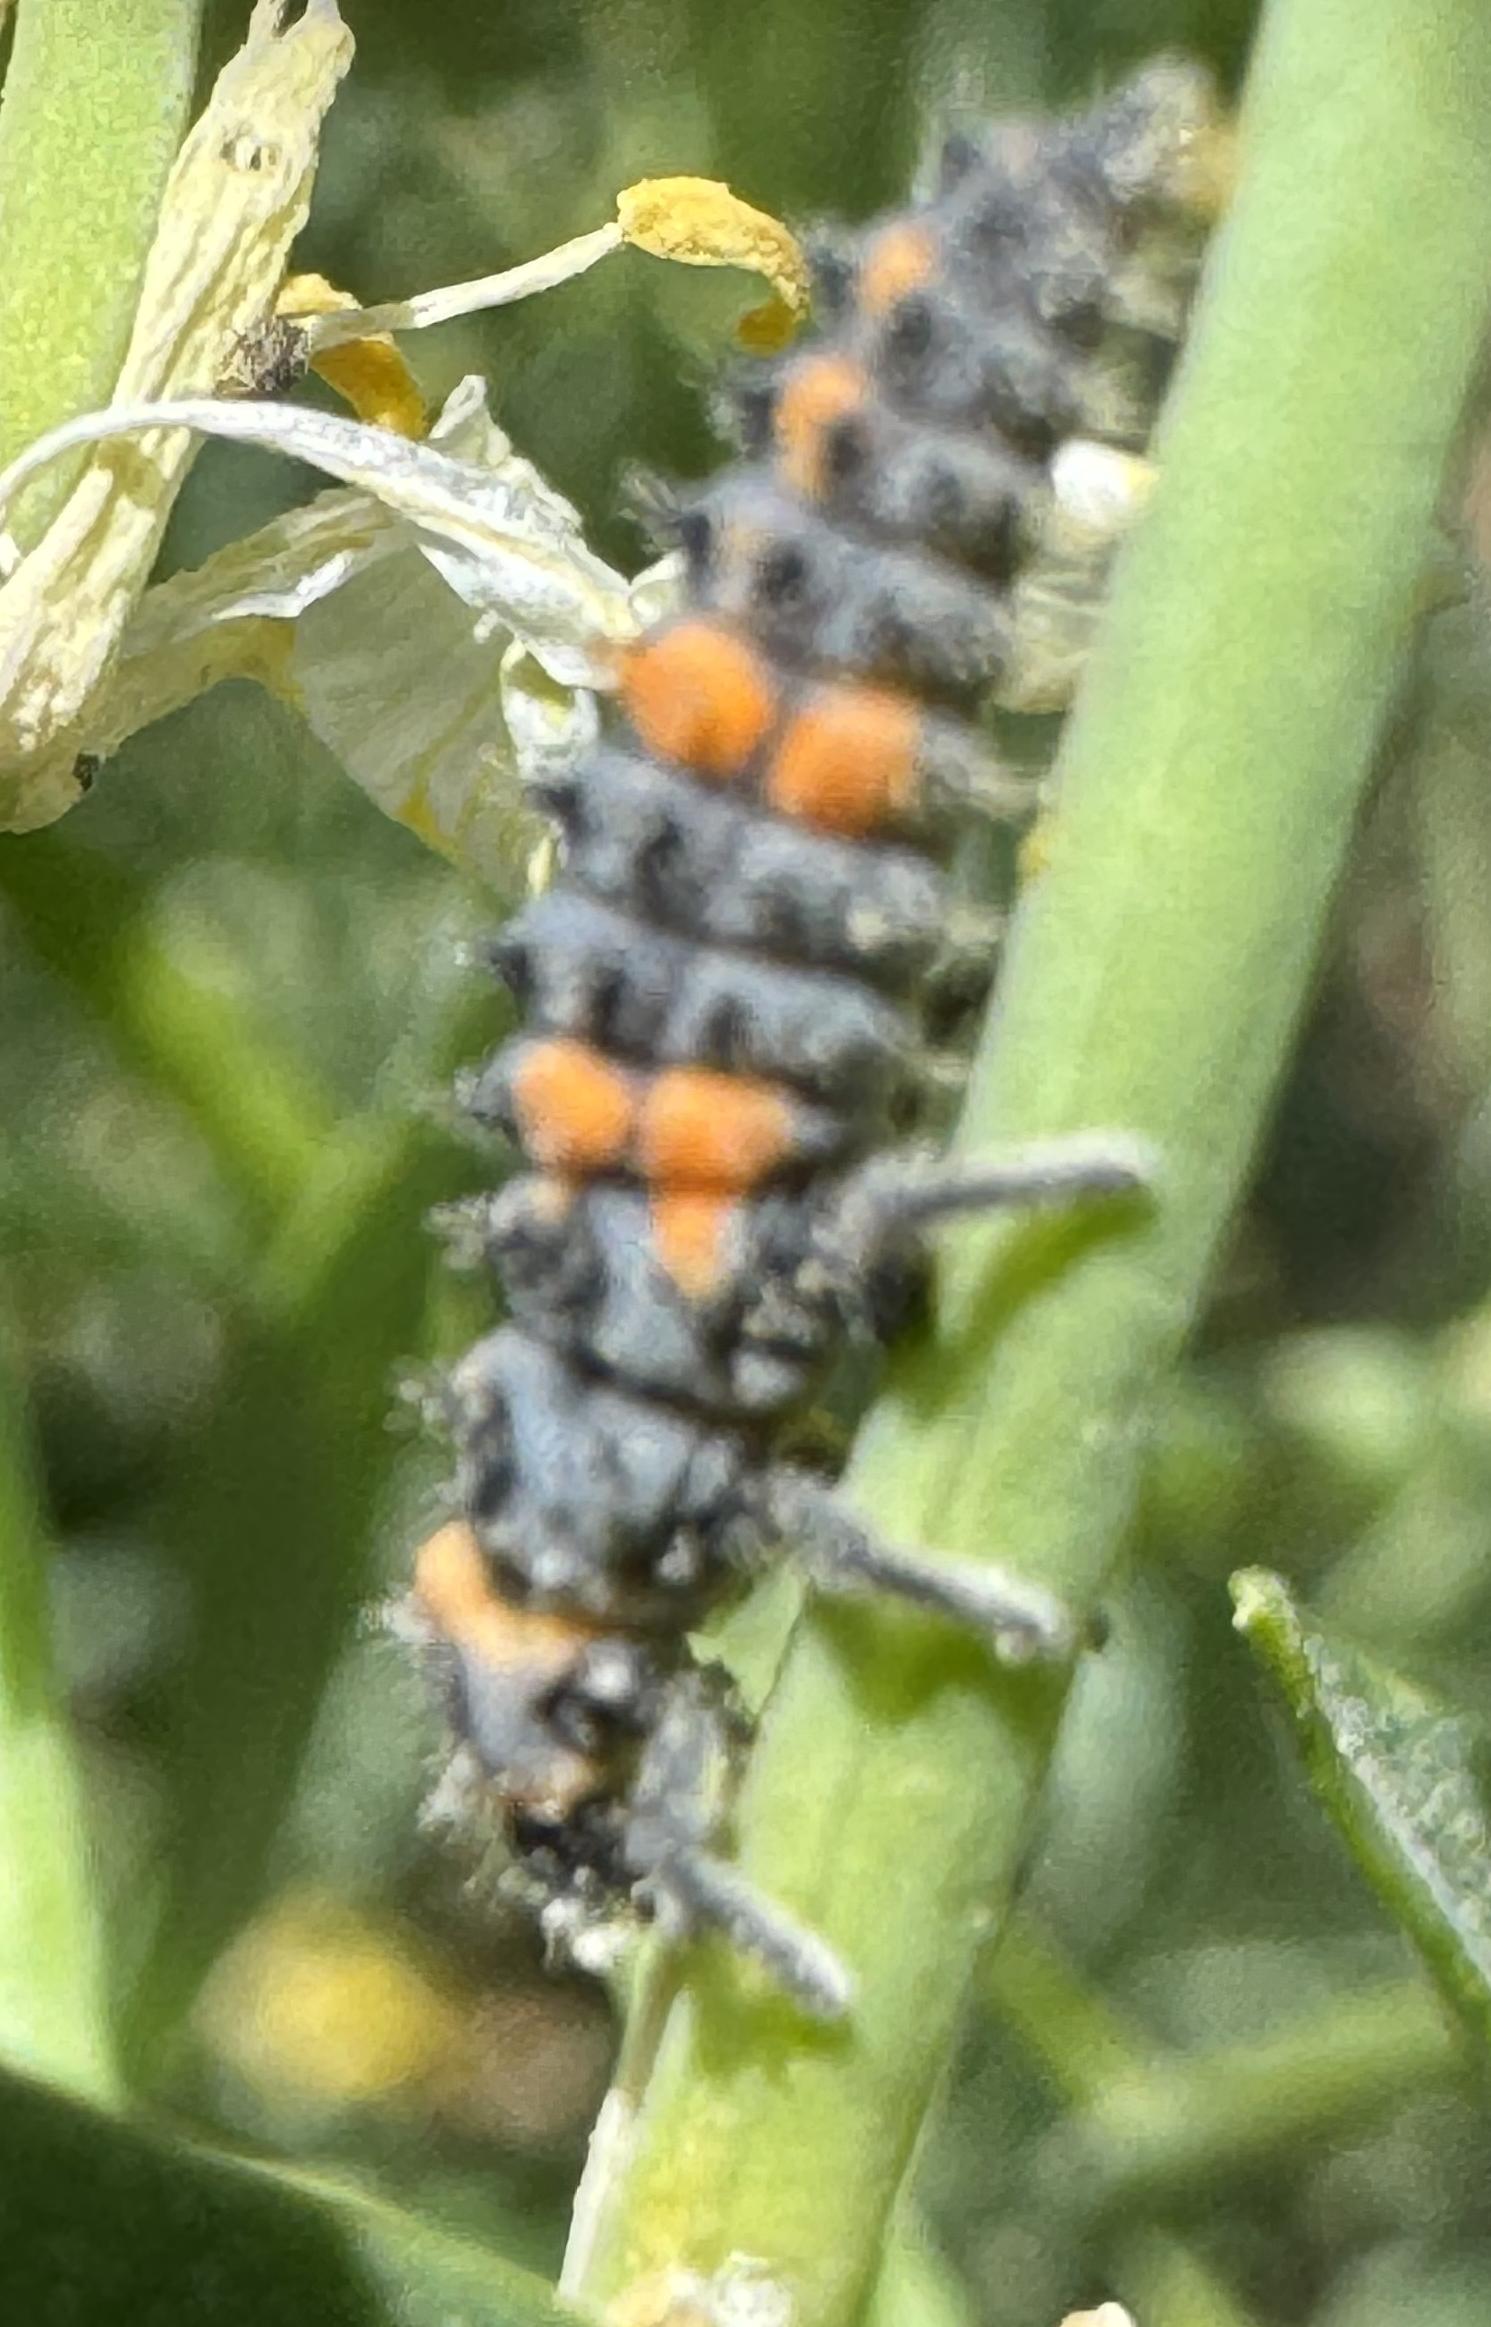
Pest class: predators